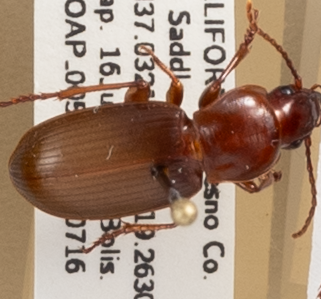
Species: Pterostichus ordinarius
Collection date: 2018-07-16
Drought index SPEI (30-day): -1.604
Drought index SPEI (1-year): -0.39
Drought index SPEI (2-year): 0.71